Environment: real
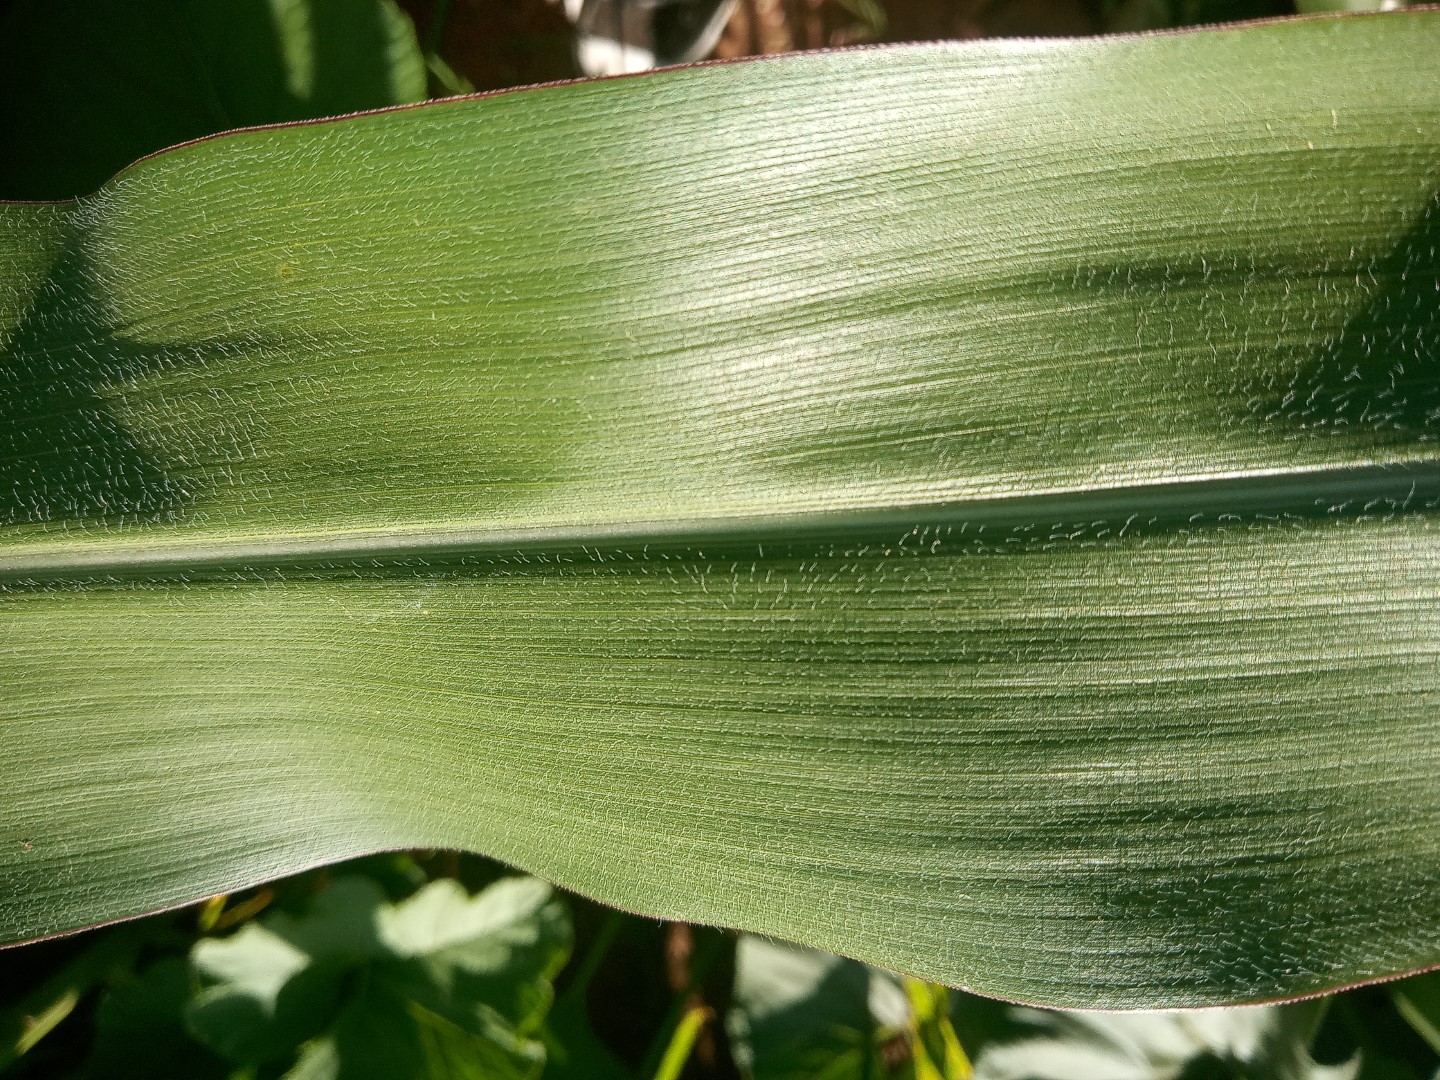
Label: healthy